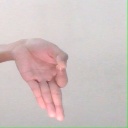
अक्षर: ज्ञ